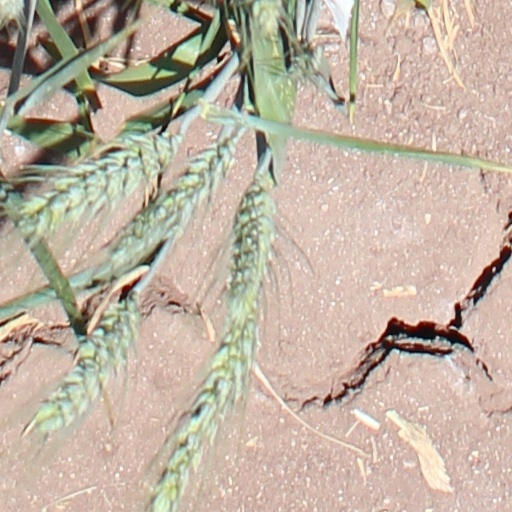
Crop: wheat